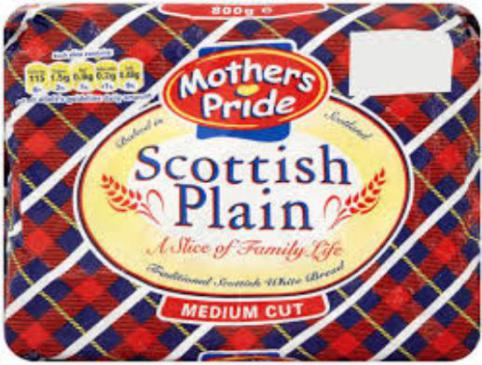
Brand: mother's pride
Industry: Food